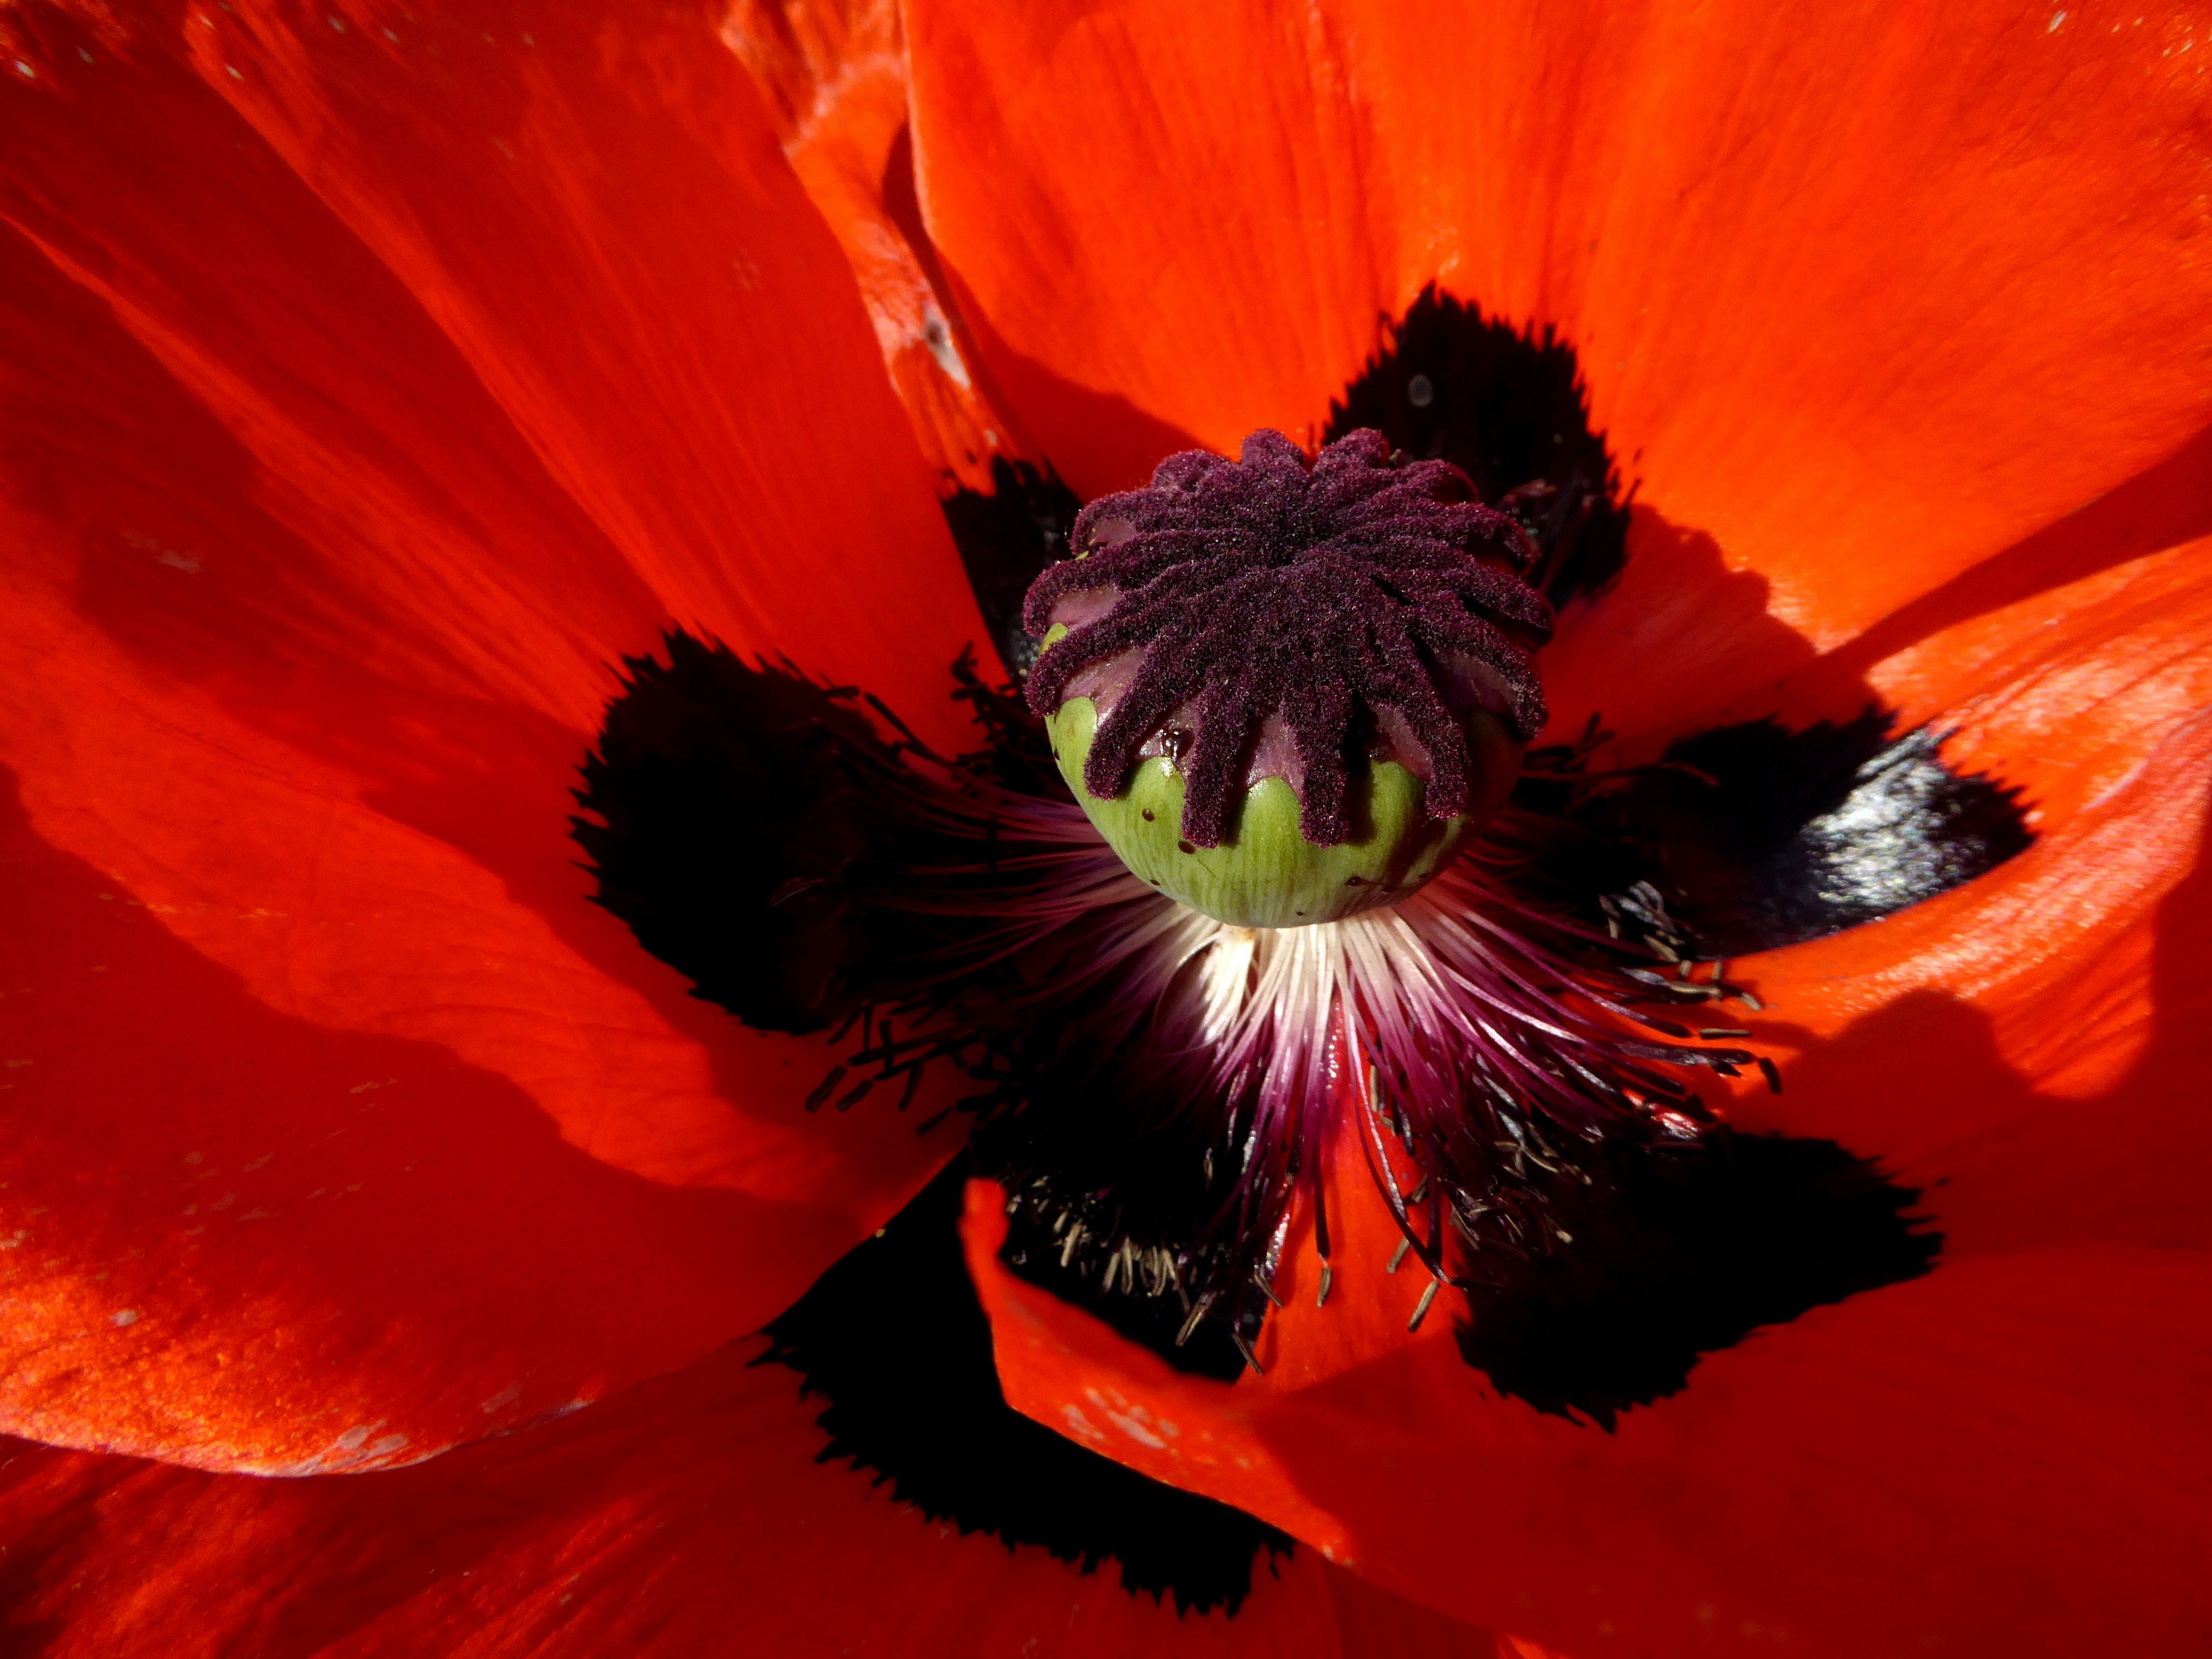
nature, plant, flower, petal, summer, red, flora, close up, poppy, coquelicot, macro photography, flowering plant, land plant, poppy family